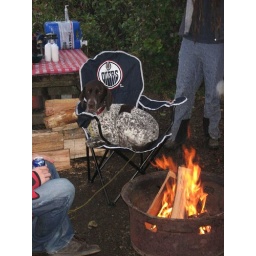
Princess Brig - best seat in the house